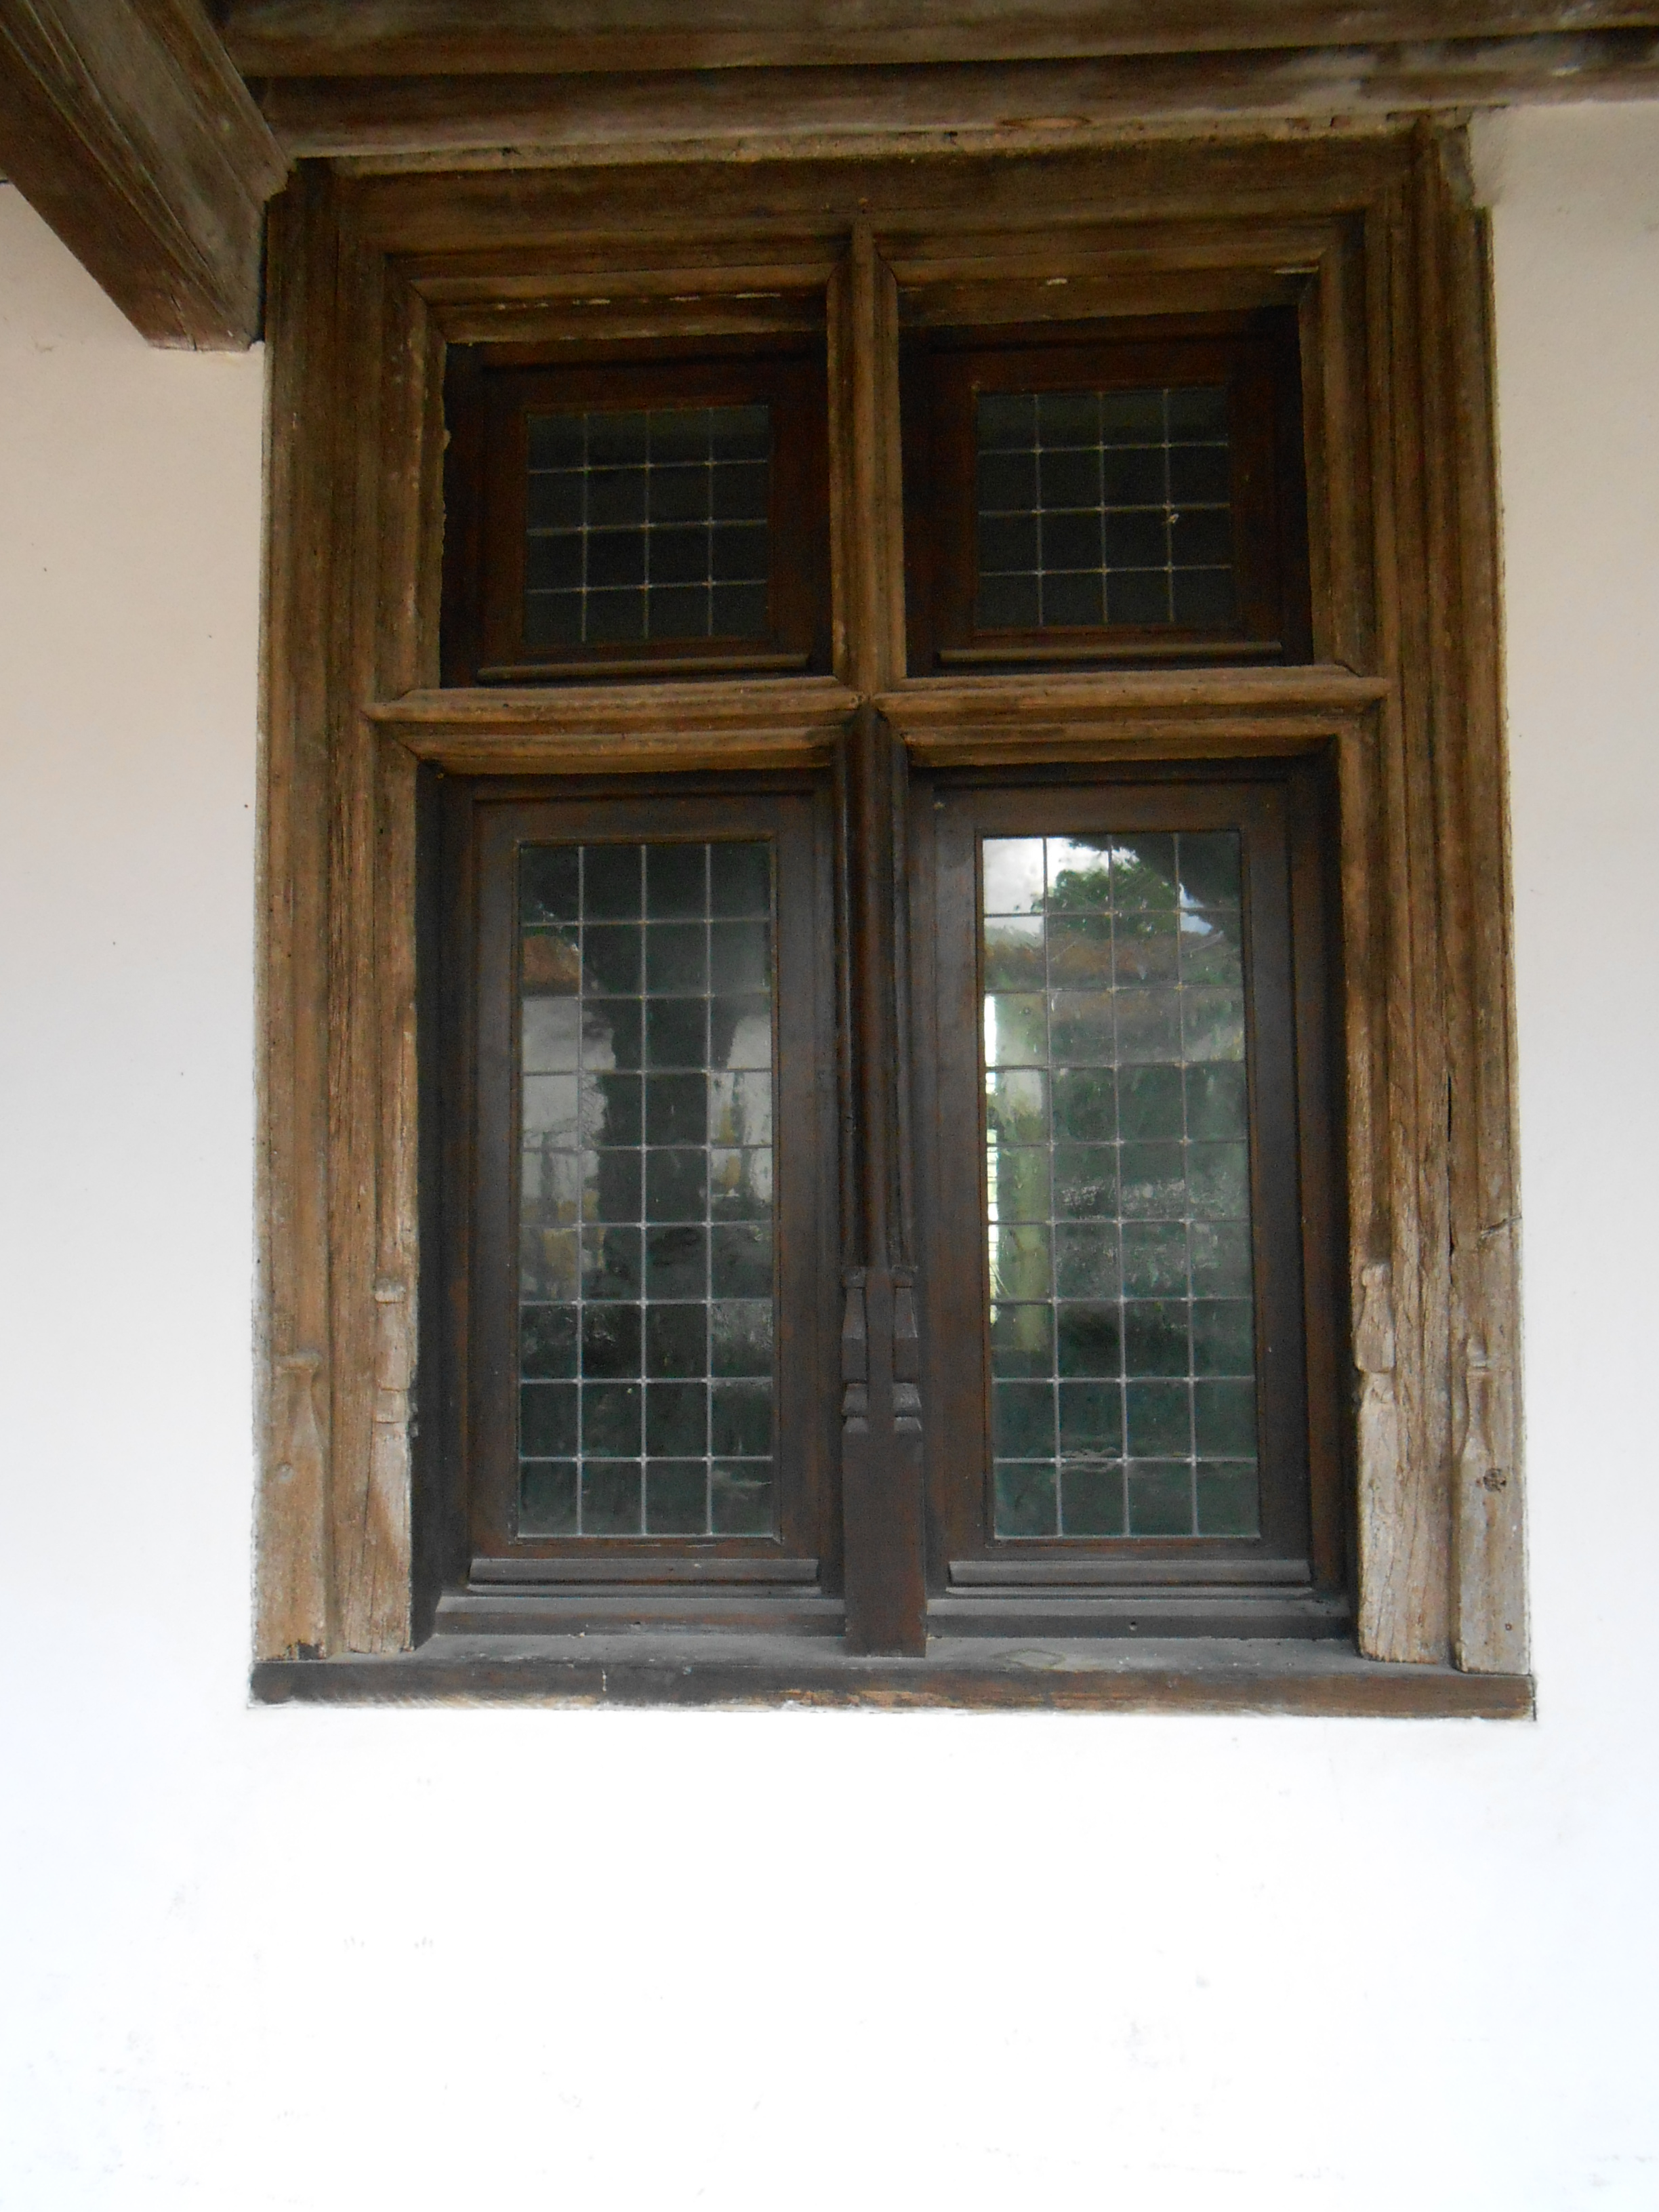
window, wood, glass, renaissance, castle, old building, architecture, wall, france, middle ages, brown, hardwood, fixture, rectangle, daylighting, Tints and shades, composite material, wood stain, Material property, symmetry, molding, sash window